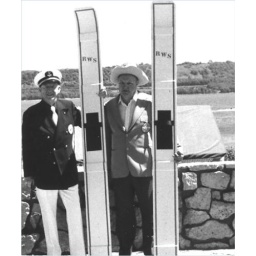
Ed and Ralph Samuelson at Lake City, MN standing in front of the water ski monument